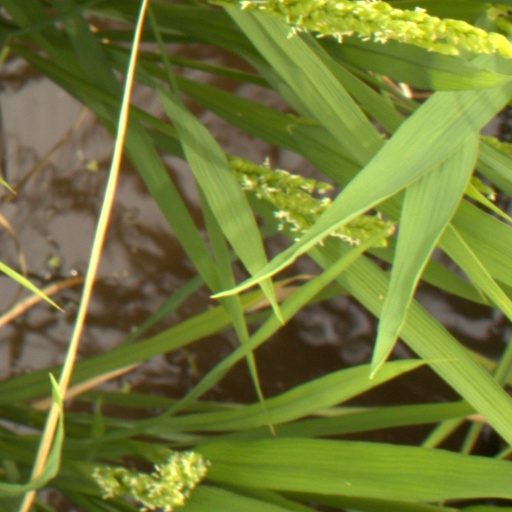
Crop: rice